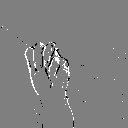
ASL letter: m